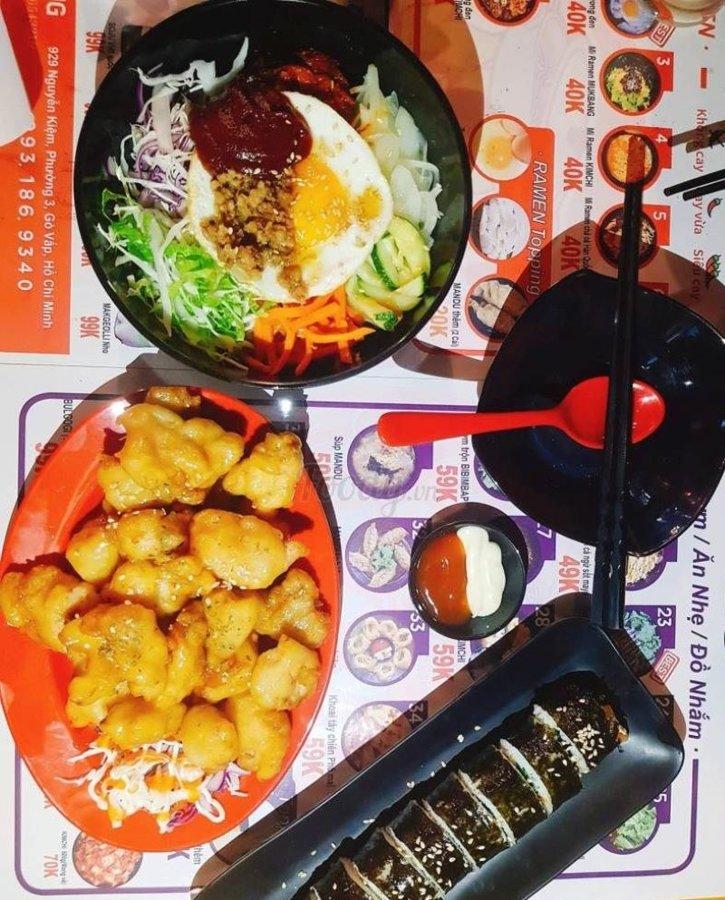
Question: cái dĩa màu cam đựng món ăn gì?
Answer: cái dĩa màu cam đựng đồ chiên